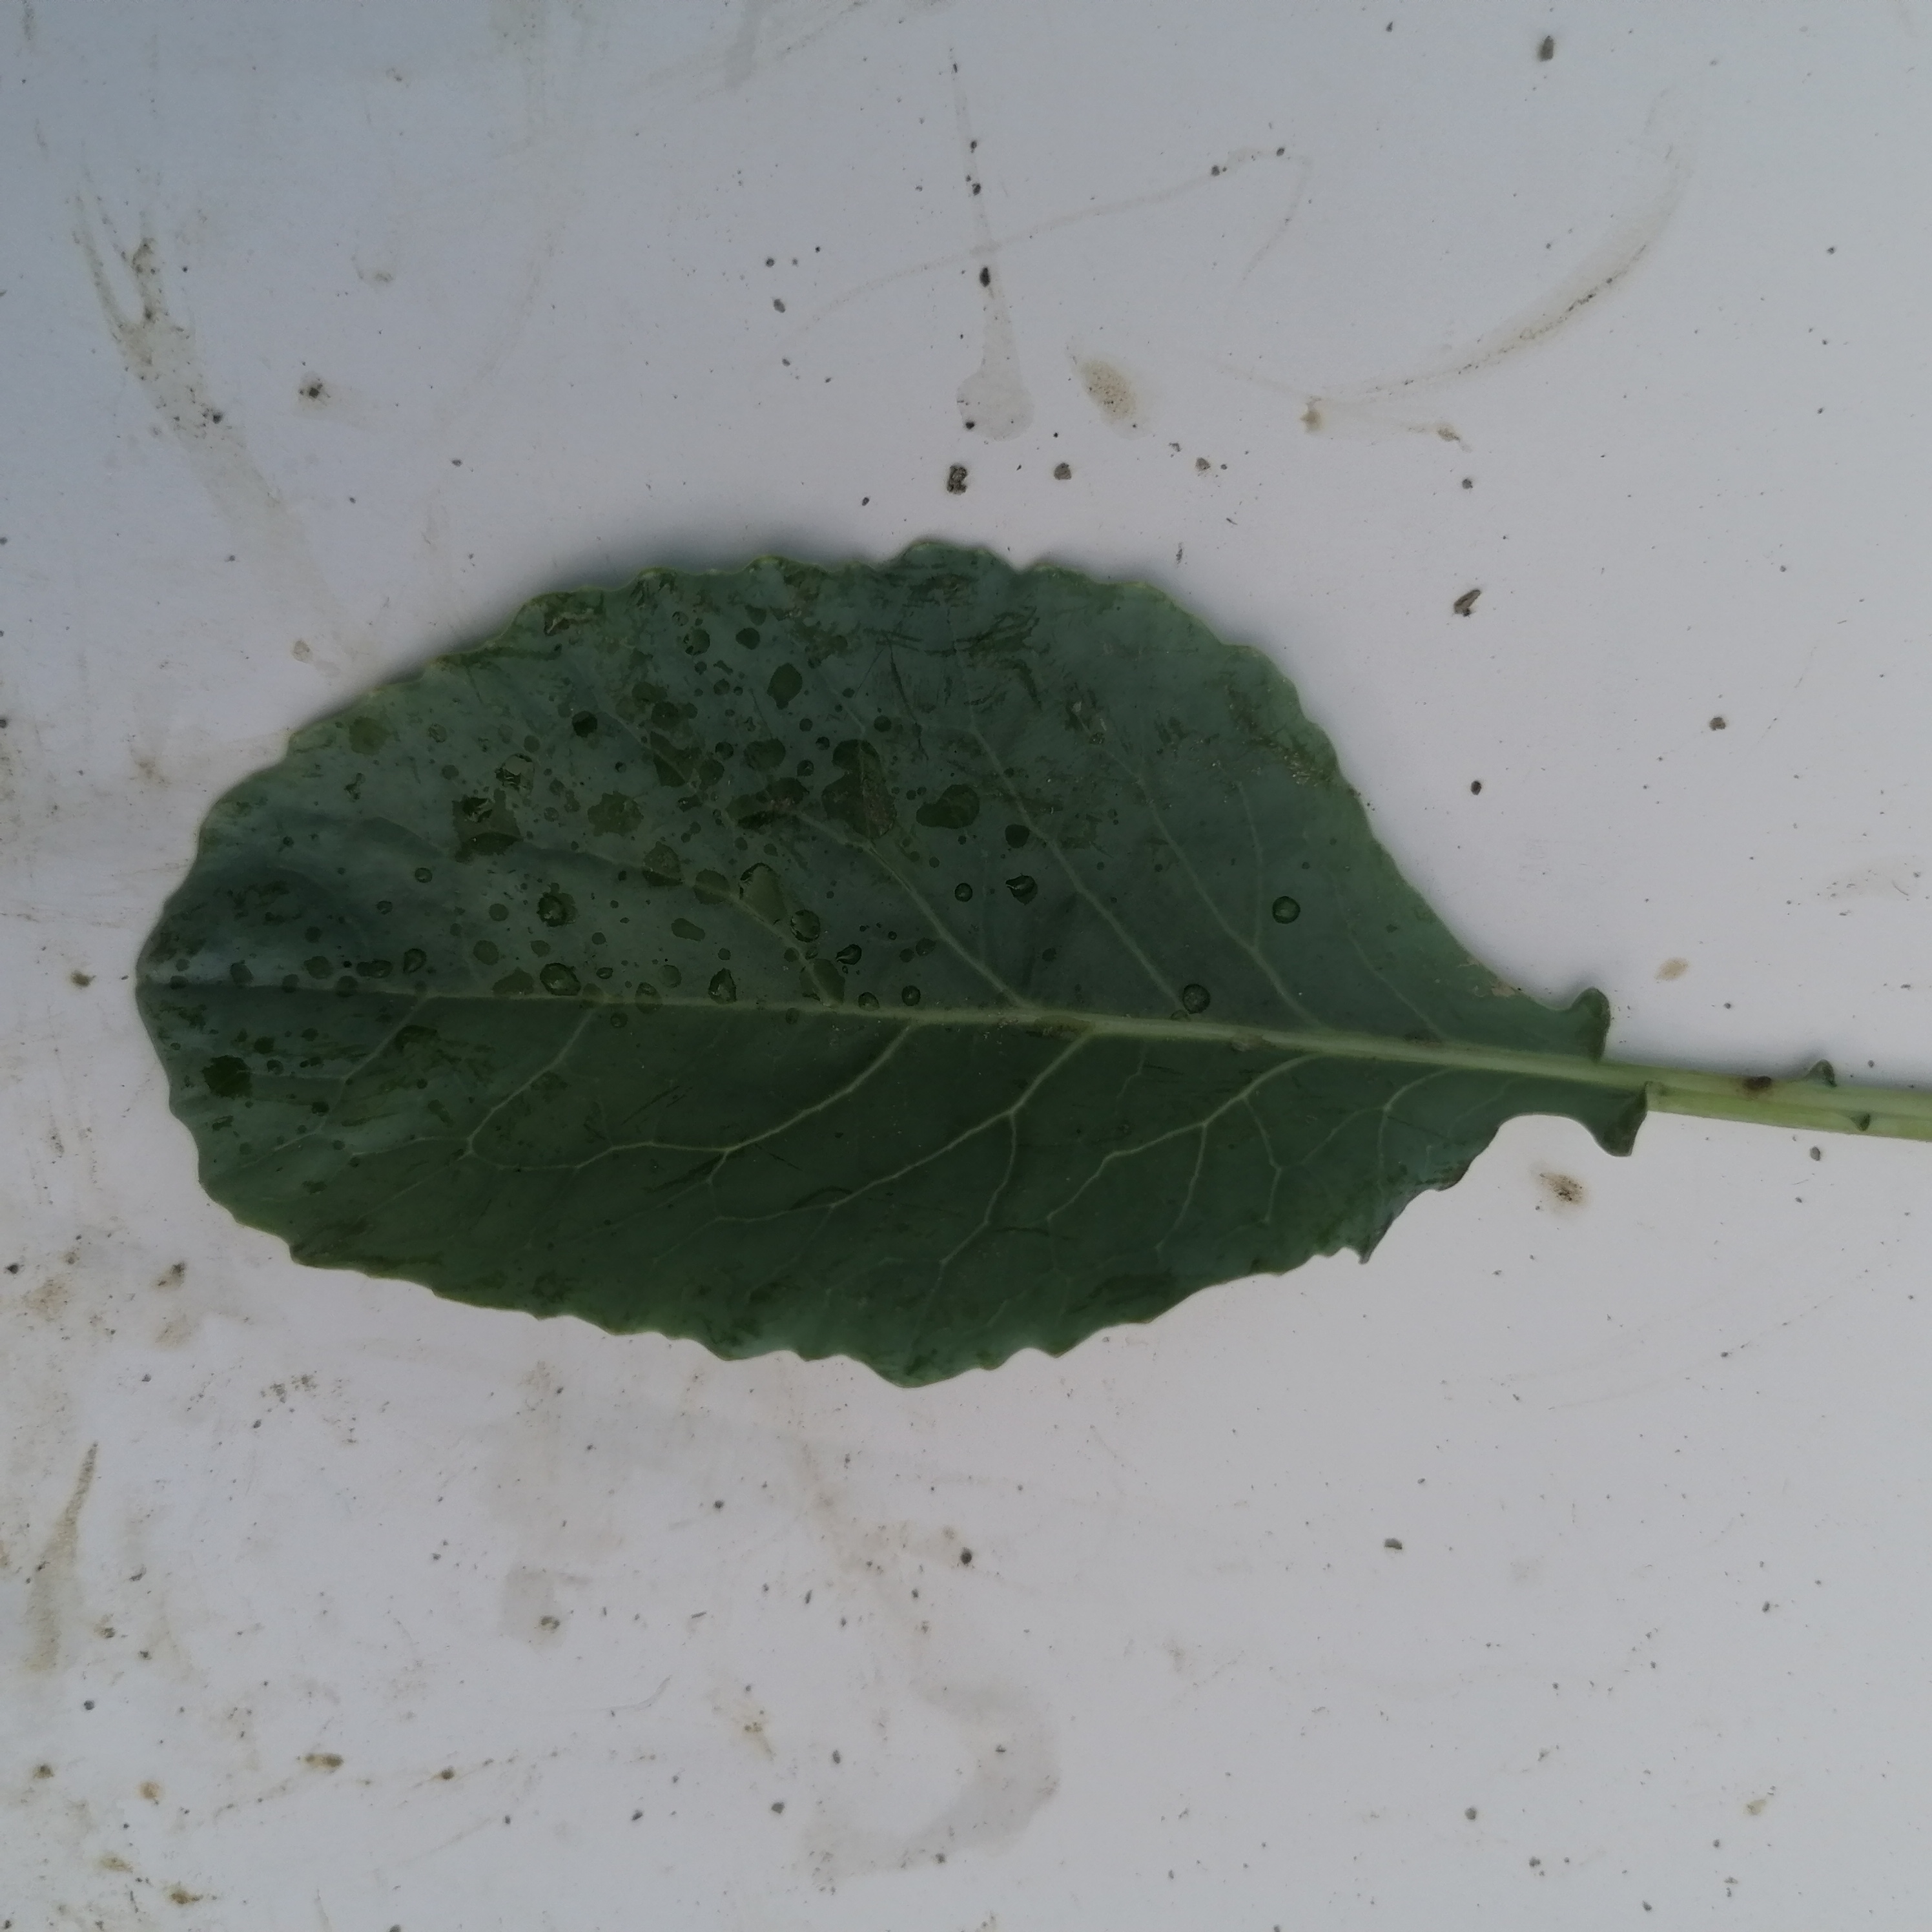
Label: Healthy